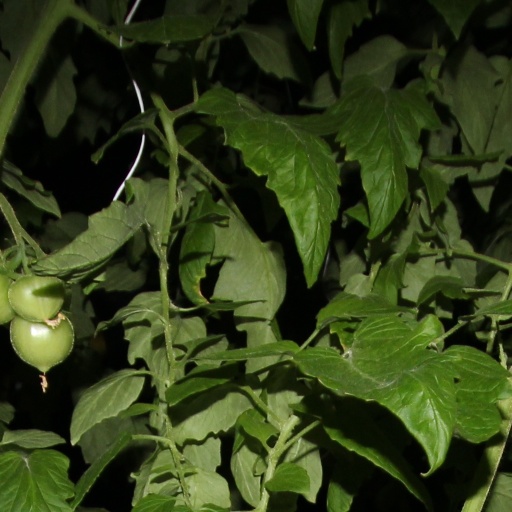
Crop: tomato